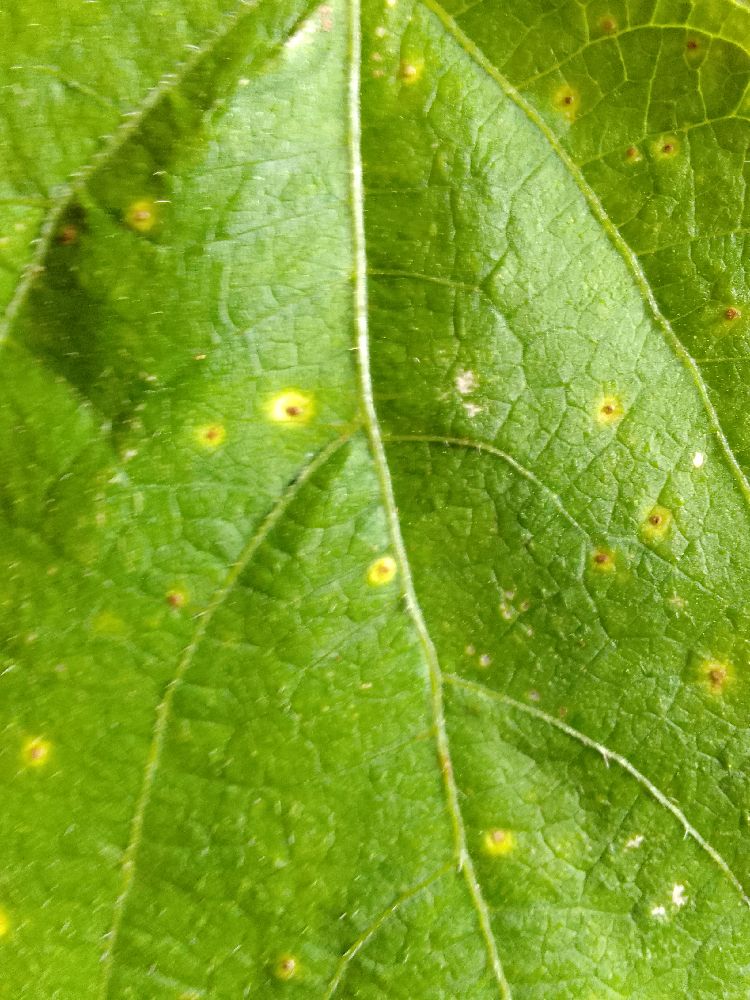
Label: rust